Arizona Commemorative Air Force Museum

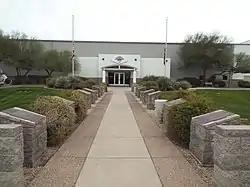
Arizona Commemorative Air Force Museum and Walk of Honor

The Arizona Commemorative Air Force Museum, a.k.a. Airbase Arizona Aircraft Museum, was established in 1978, in Falcon Field in Mesa, Arizona. It is the 10th unit of the Commemorative Air Force and the home of one of the largest Commemorative Air Force units. On exhibit are World War II artifacts, helicopters and classic American and foreign combat planes.